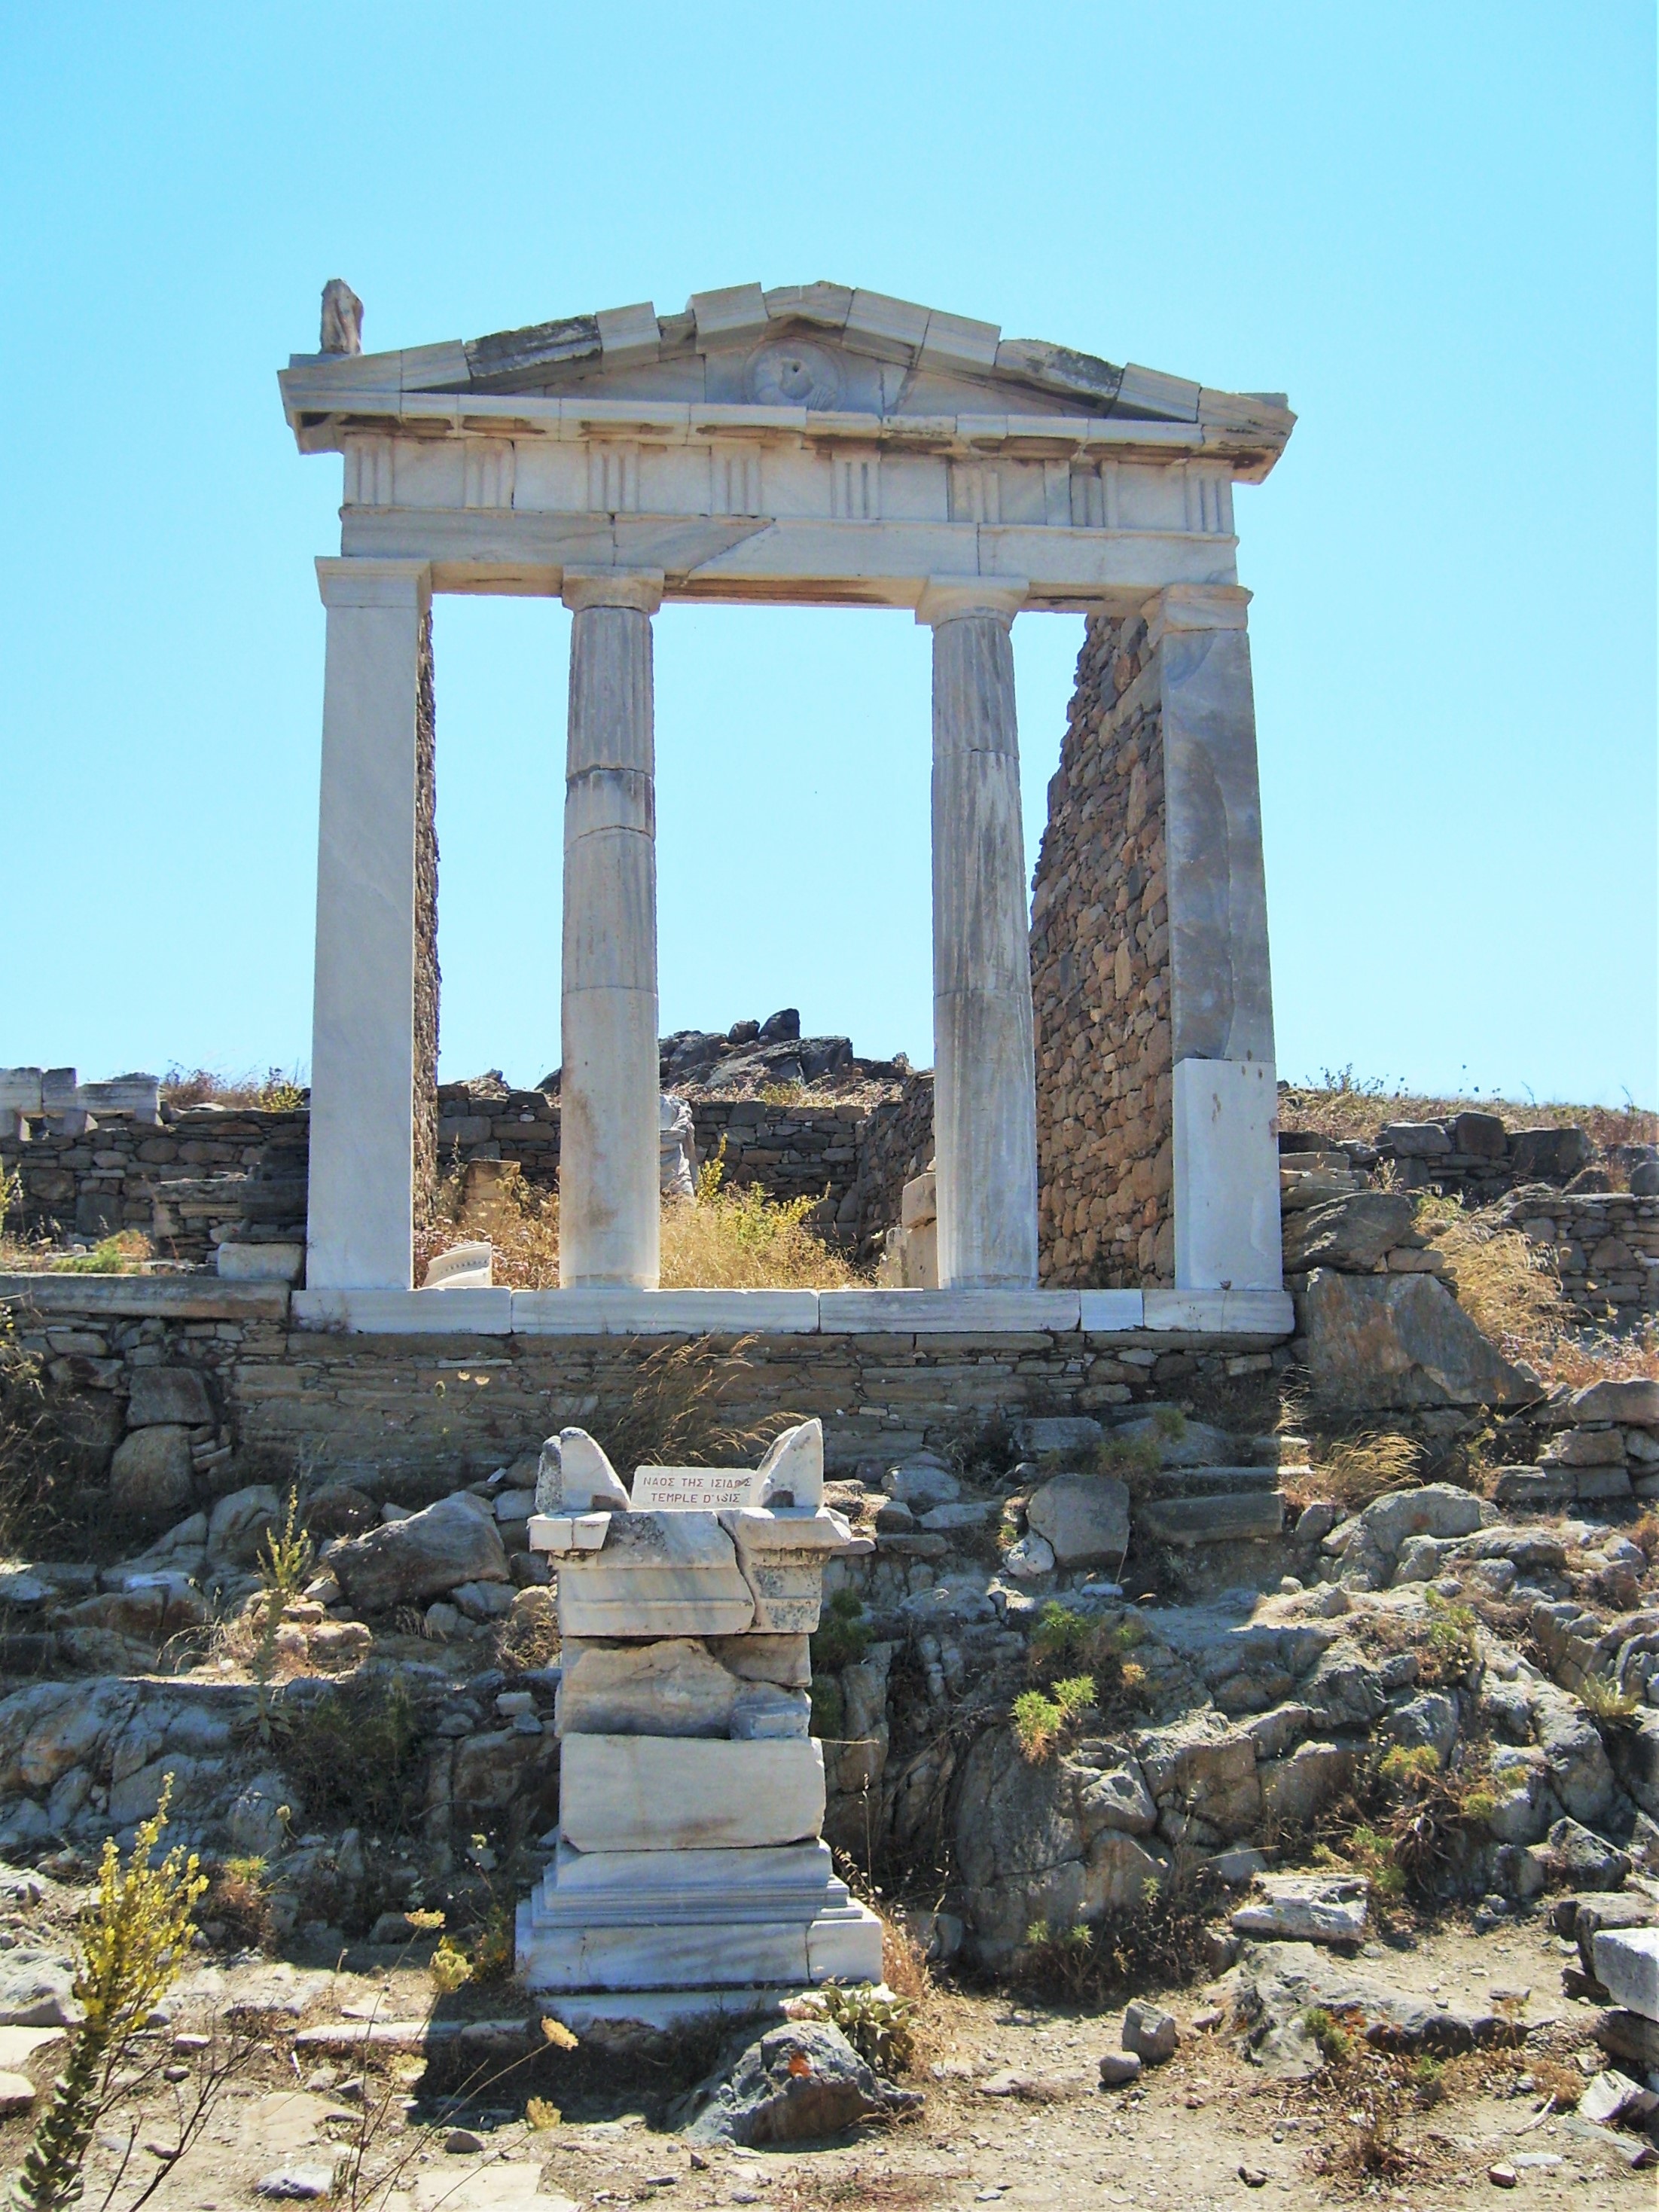
rock, architecture, structure, antique, monument, travel, arch, column, tower, holiday, landmark, stones, temple, ruins, greek temple, greek columns, ancient ruins, ancient history, greek antiquity, ancient column, antique ionic columns, ancient roman architecture, ancient greek temple